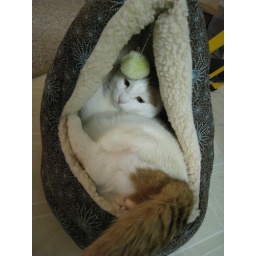
Mulder doesn't really fit in the cat bed I got for Scully but he squishes his way in anyway.